Beggarstown

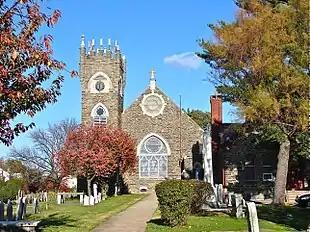
St. Michael's Lutheran Church

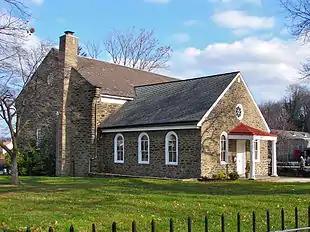
Church of the Brethren

Beggarstown (also Beggars-town or Beggar Town) or Bettelhausen was formed out of the so-called "Sidelands" of Germantown. The Sidelands were a section of Germantown Township that had been set aside so that the owners of lots in the center of Germantown could have access to an equal share of land in the entire village of Germantown section of Germantown Township. It covered the area from Washington Lane to roughly Sedgwick Street and Stenton and Wissahickon Avenues. As the Germantown village, founded in 1683, filled up, settlers began to move northwest along Germantown Avenue. By the 1730s and 1740s, the Sidelands area was subdivided into smaller house lots.